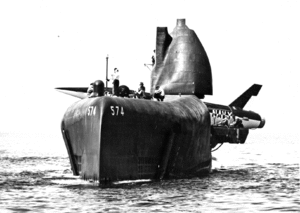
"L'USS Growler (SSG-577) a été l'une des premières tentatives de l'US Navy de mettre en service un sous-marin lanceur de missiles de croisière qui fournirait une dissuasion nucléaire en utilisant sa deuxième série de missiles de croisière. Construit pour utiliser le missile de croisière Regulus I, le Growler était le deuxième et dernier sous-marin de la classe <i id=""mwDA"">Grayback</i>, le quatrième navire de la marine américaine à porter le nom du poisson ""Gowler"". Étant donné que les programmes Regulus I et Regulus II avaient des problèmes, le Growler et le Grayback ont été les deux seuls sous-marins construits dans cette classe, car l'US Navy a concentré ses efforts de dissuasion nucléaire sur des missiles balistiques lancés par sous-marins - le programme de missiles Polaris.